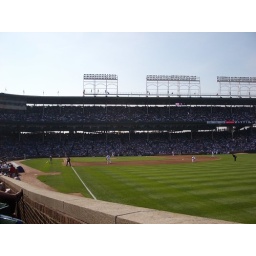
View from Eric's corporate seats on the wall in right field.